Saint-Léger-sous-Margerie

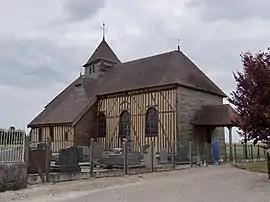
The church in Saint-Léger-sous-Margerie

Saint-Léger-sous-Margerie (literally "Saint-Léger under Margerie") is a commune in the Aube department in north-central France.